Virunum

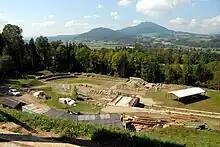
Virunum's Amphitheatre, southern part, near Maria Saal, with Zollfeld and Ulrichsberg

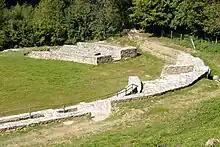
The Amphitheatre of Virunum, northern part

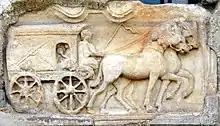
Carriage (to the underworld?) from a Roman tomb at Virunum. Today on the south wall of Maria Saal village church

Claudium Virunum was a Roman city in the province of Noricum, on today's Zollfeld in the Austrian State of Carinthia. Virunum may also have been the name of the older Celtic-Roman settlement on the hilltop of Magdalensberg nearby.